Joseph Kittinger

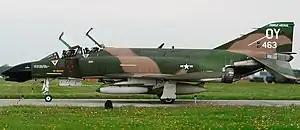
Collings Foundation F-4D Phantom II with markings & serial number of the F-4D that then-Lt Col Kittinger achieved his MiG-21 kill in while commanding the 555th Tactical Fighter Squadron. The actual F-4D, AF Ser. No. 66-7463, is now on permanent display at the USAF Academy.

In 1997, Kittinger was inducted into the National Aviation Hall of Fame in Dayton, Ohio.